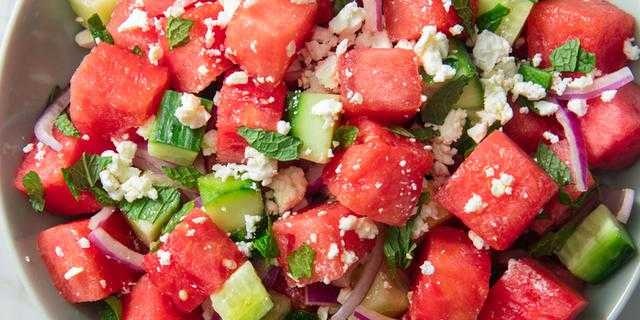
Label: Watermelon